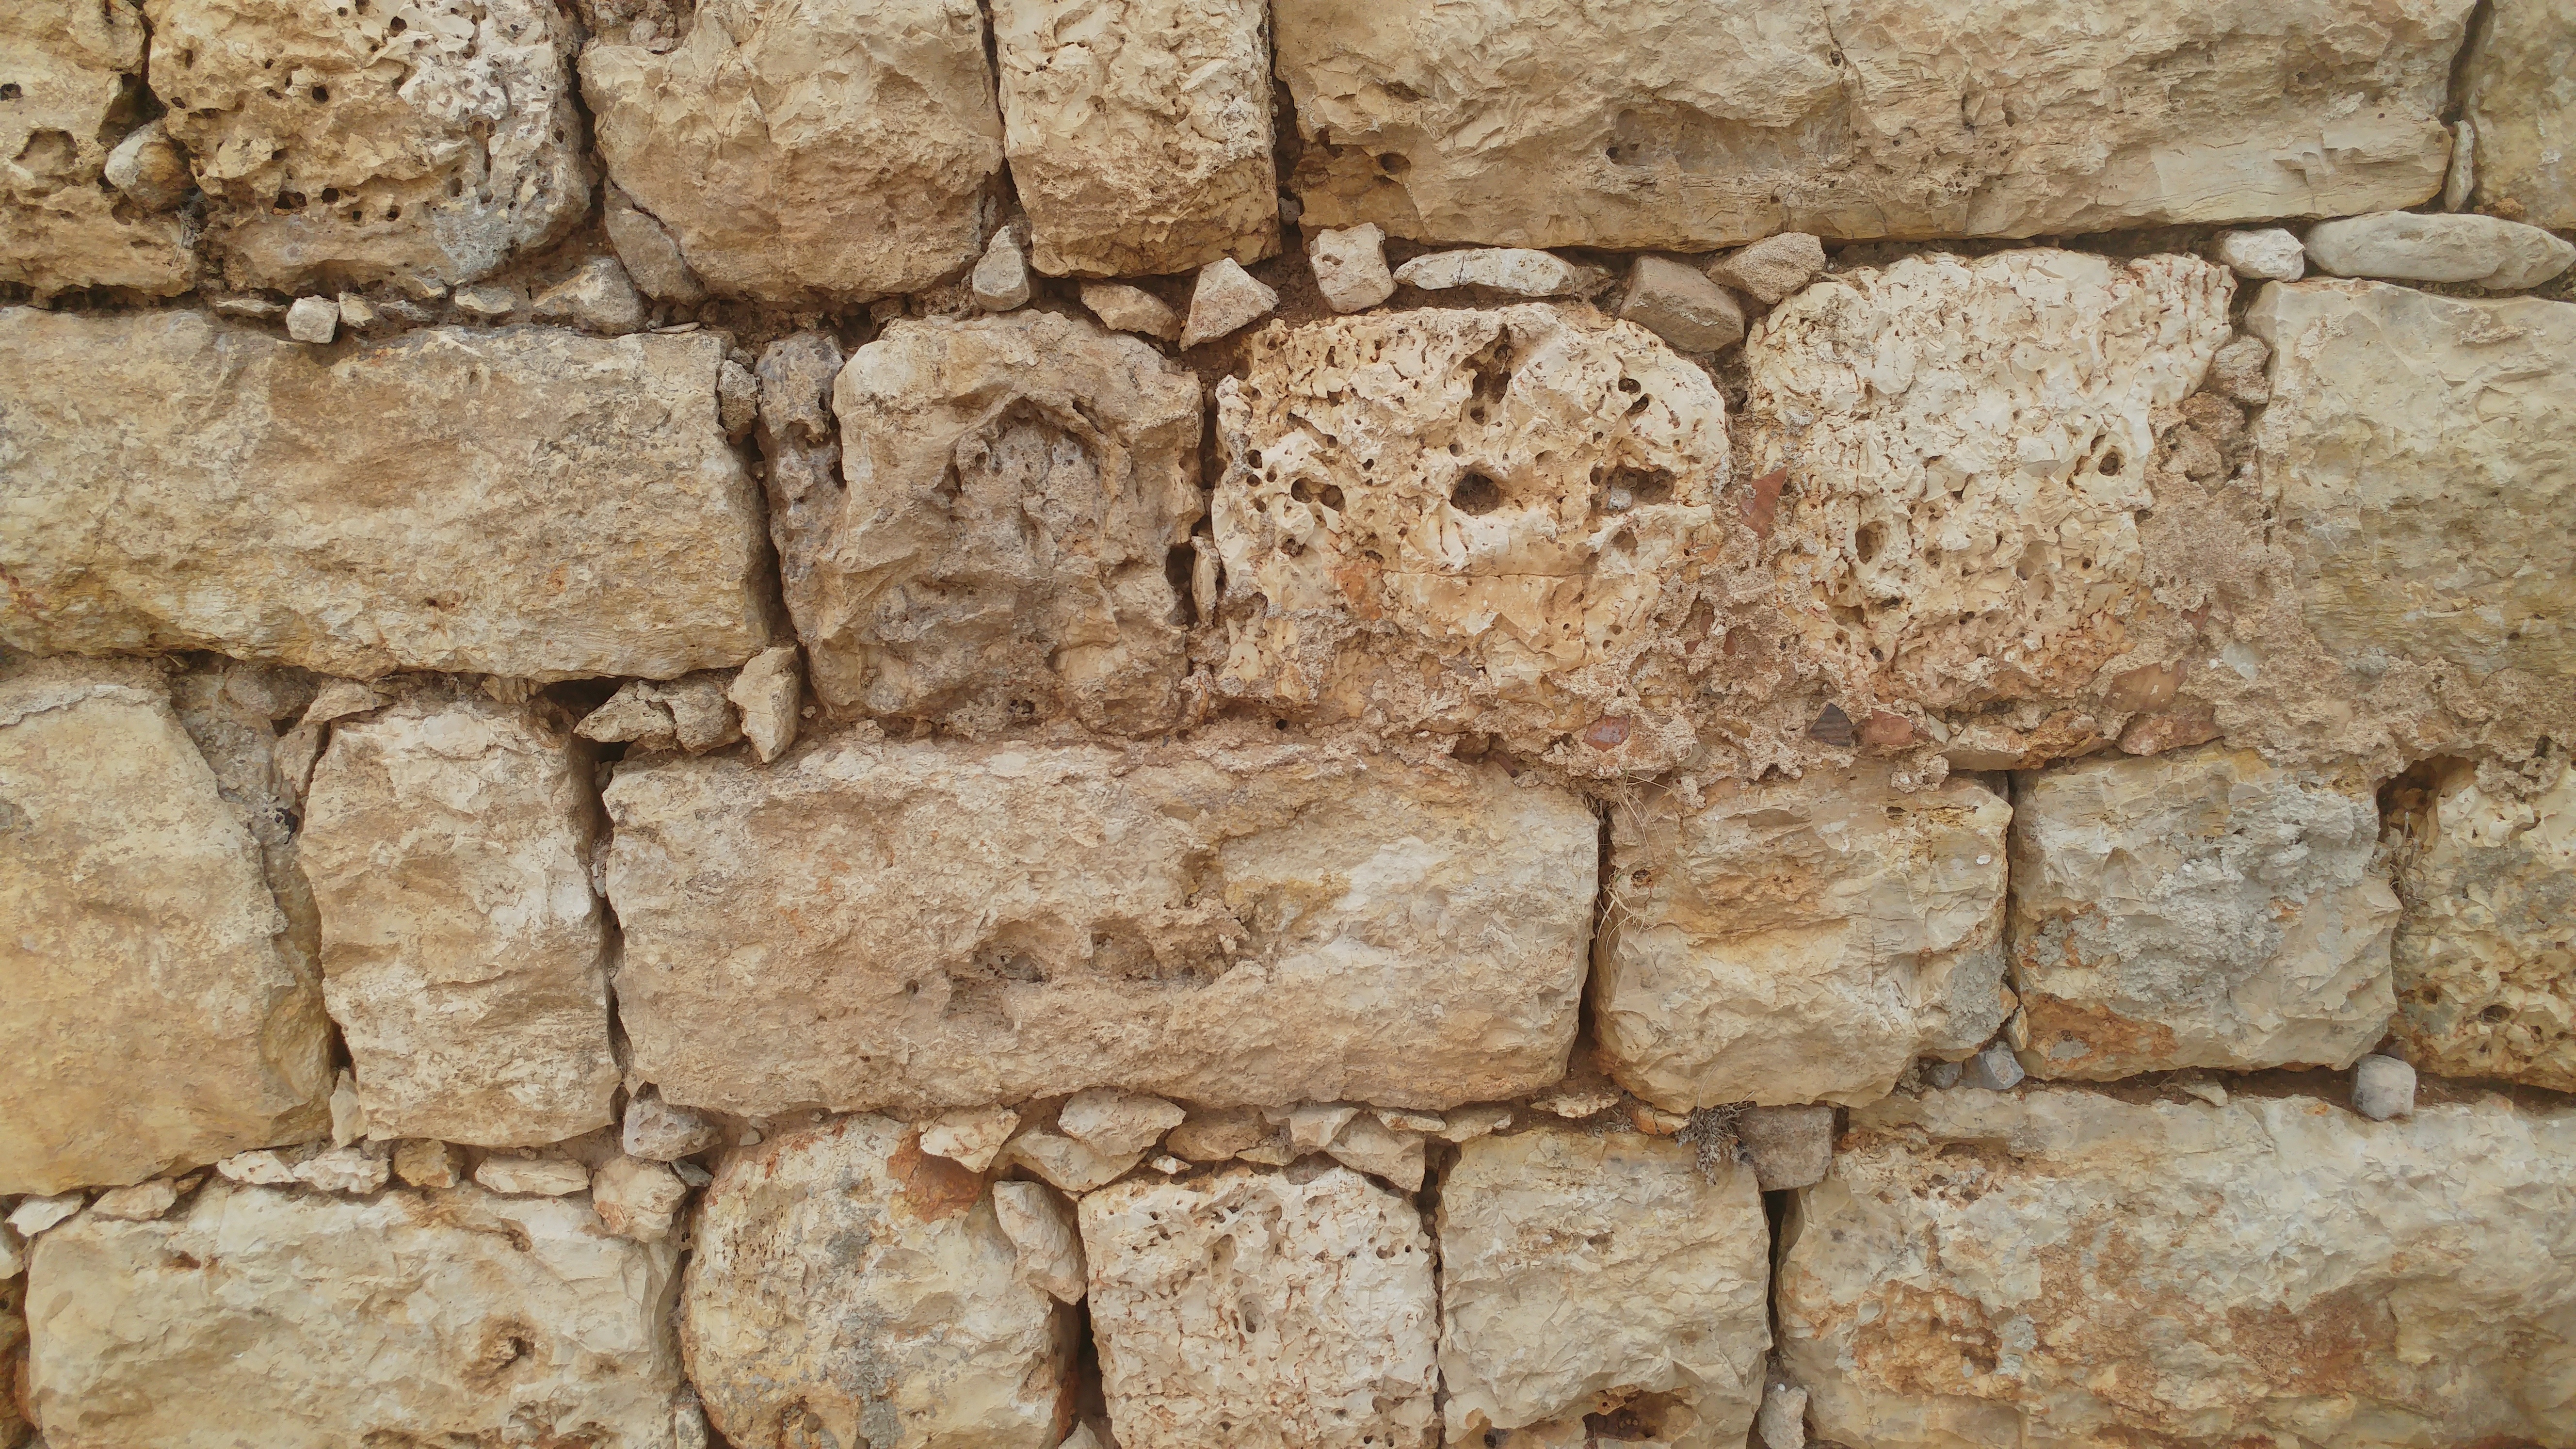
rock, wall, stone, soil, stone wall, brick, material, brickwork, wadi, flooring, sassi, ancient history